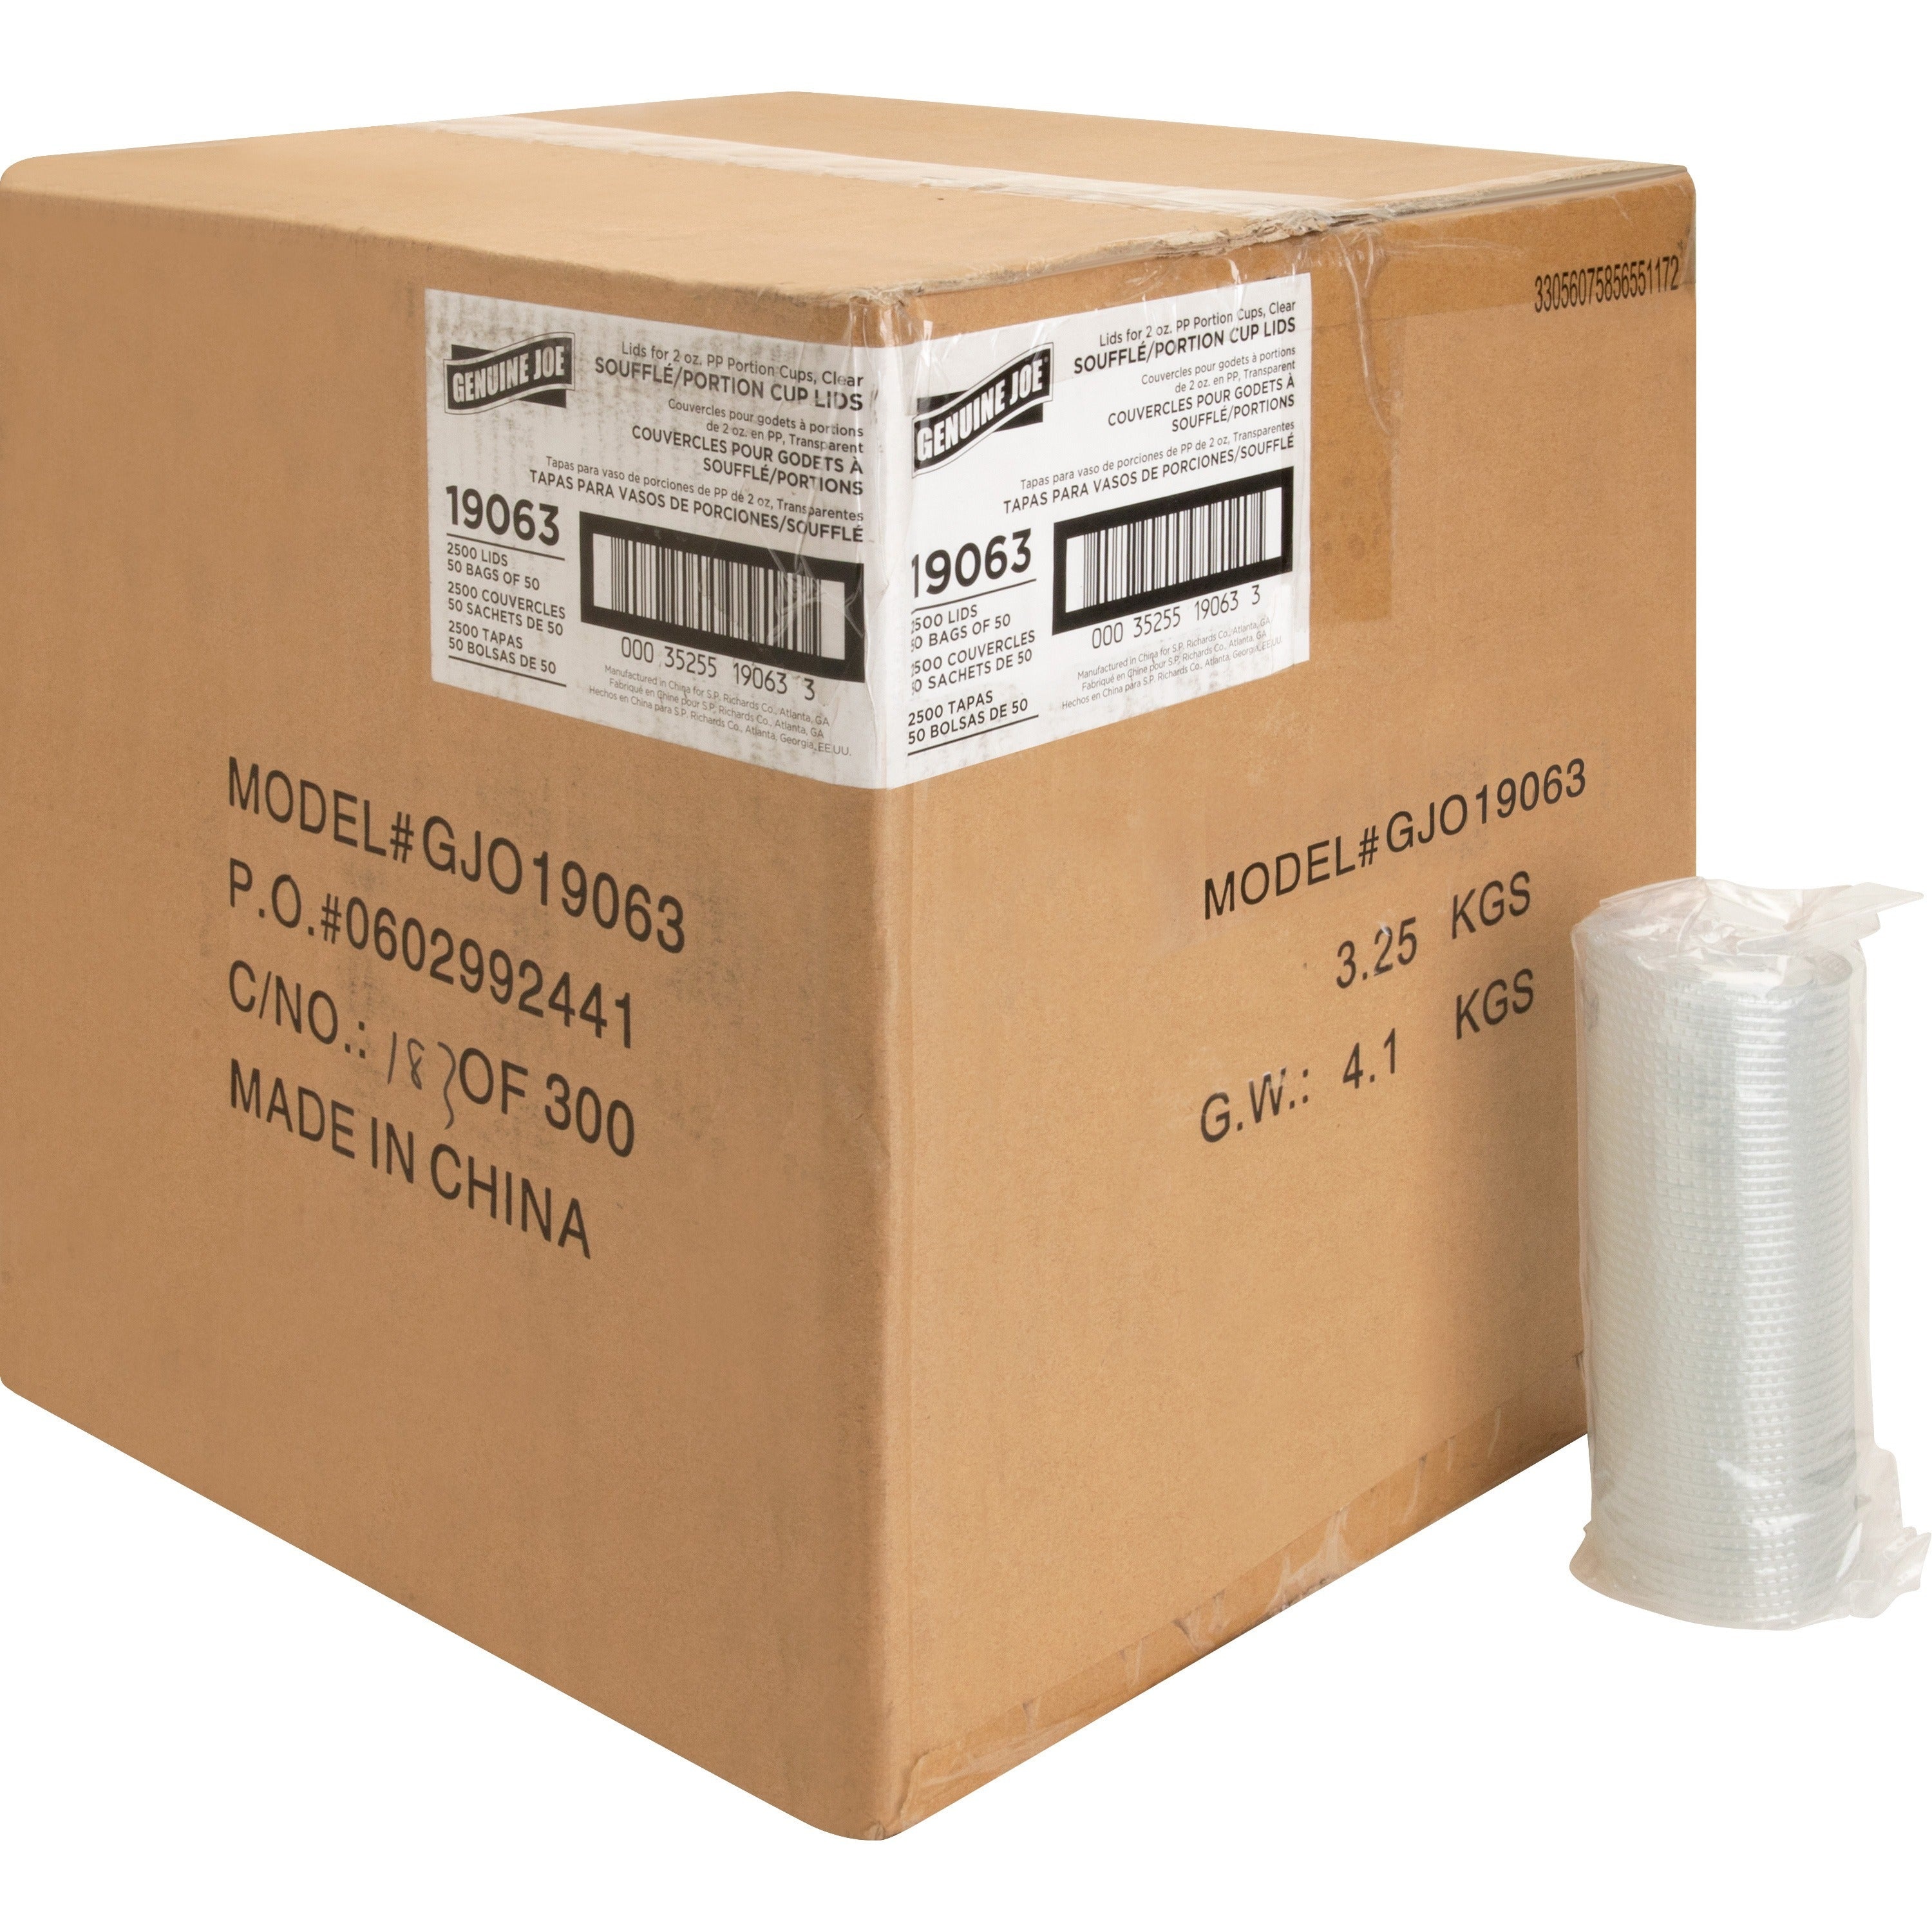
Genuine Joe Portion Cup Lid - GJO19063
Genuine Joe Portion Cup Lid UPC: 035255490634 Marketing Information: Portion cup lids feature a strong, snap-on design to secure your foods and allow easy transportation. Transparent material lets users quickly see what's inside without lifting the lid for convenient use. Disposable design allows quick, easy cleanup after each use. Lids are perfect for containing beverage samples, condiments, sauces and more. Lids are designed for use with Genuine Joe 2 oz. portion cups (sold separately). General Information Manufacturer: Genuine Joe Manufacturer Part Number: 19063 Manufacturer Website Address: http://www.genuinejoe.com Brand Name: Genuine Joe Product Name: Portion Cup Lid Packaged Quantity: 50 / Carton Product Type: Cup Lid Product Information Application/Usage: Beverage Cup Features: Snaps On Disposable Easy to Clean Strong Physical Characteristics Product Color: Transparent Clear Miscellaneous Compatibility: Genuine Joe 1 oz. portion cups Recycled: No Assembly Required: No Country of Origin: China .prodimg img {text-align: center;} .decs a{text-decoration: none !important;color: black !important;} .containercus{ display: flex !important; flex-direction: row !important; flex-wrap: wrap !important; background-color: rgb(255, 255, 255) !important; /* overflow-y: scroll !important; */ } .bluecon{ border-radius: 10px !important; width: 198px !important; height: 100% !important; box-sizing: border-box !important; margin: 10px !important; padding: 12px 12px; } .bluecon figure{ margin: 0px !important; padding: 0px !important; } Similar products: Dart Dart Translucent Slotted Foam Cup Lids Dixie Dixie Large Reclosable Hot Cup Lids by GP Pro Dixie Dixie Medium-size Hot Cup Lids by GP Pro Solo Solo Cup Straw Slotted Clear Lids Genuine Joe Genuine Joe Portion Cup Lid Suggested Products: Dart Dart Translucent Slotted Foam Cup Lids
Brand: Genuine Joe
Category: Business & Industrial > Food Service > Disposable Lids